Calochortus nuttallii

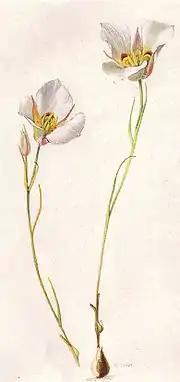
Painting by Mary E. Eaton

Plants have 1 to 4 flowers, each with 3 white petals (and 3 sepals) which are tinged with lilac (occasionally magenta) and have a purplish band radiating from the yellow base. A yellow petaled form with deep purple bands is known from Petrified Forest National Park. The yellow petaled form was also observed in a "super bloom" near the Orange Cliffs District of Glen Canyon National Recreation Area, on the north side of the Colorado River near Hite, Utah in May 2019. The plant blooms in early summer, with flowers that can be up to 3 inches across.